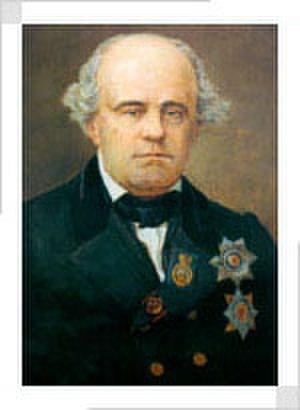
Le comte Dimitri Nikolaïevitch Bloudov, Bludow ou Bloudoff, en français d'avant 1960, né en 1785 et mort en 1864, est un homme politique russe, plusieurs fois ministre des tsars Nicolas I et Alexandre II